Russo-Ukrainian War

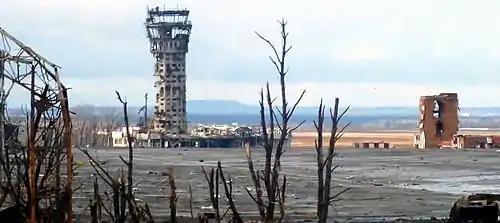
Ruined control tower during the Second Battle of Donetsk Airport in December 2014

On 27 February 2014, Russian soldiers without insignia began to occupy Crimea. At first, Russia denied that the soldiers were theirs, instead claiming they were local "self-defense" units. Later, Putin admitted that they were Russian special forces, and said that he decided to "return" Crimea to Russia when the revolution happened. Russia took advantage of the uncertainty in Ukraine immediately after the ousting of Yanukovych.